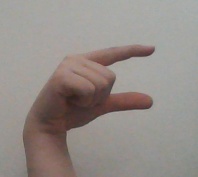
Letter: dal